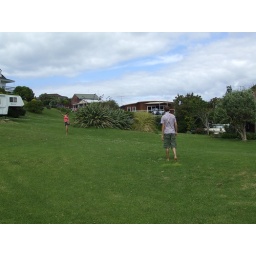
Just off the beach at Tapeka! Note, Laurens house in the background. Behind my head!